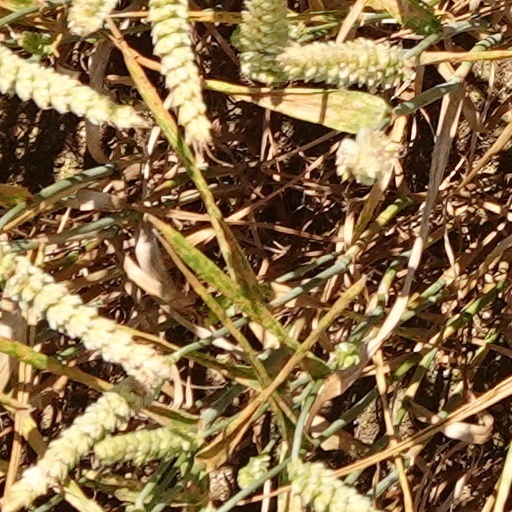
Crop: wheat